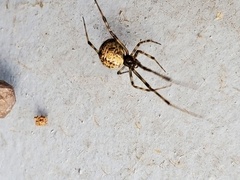
Species: Parasteatoda_tepidariorum